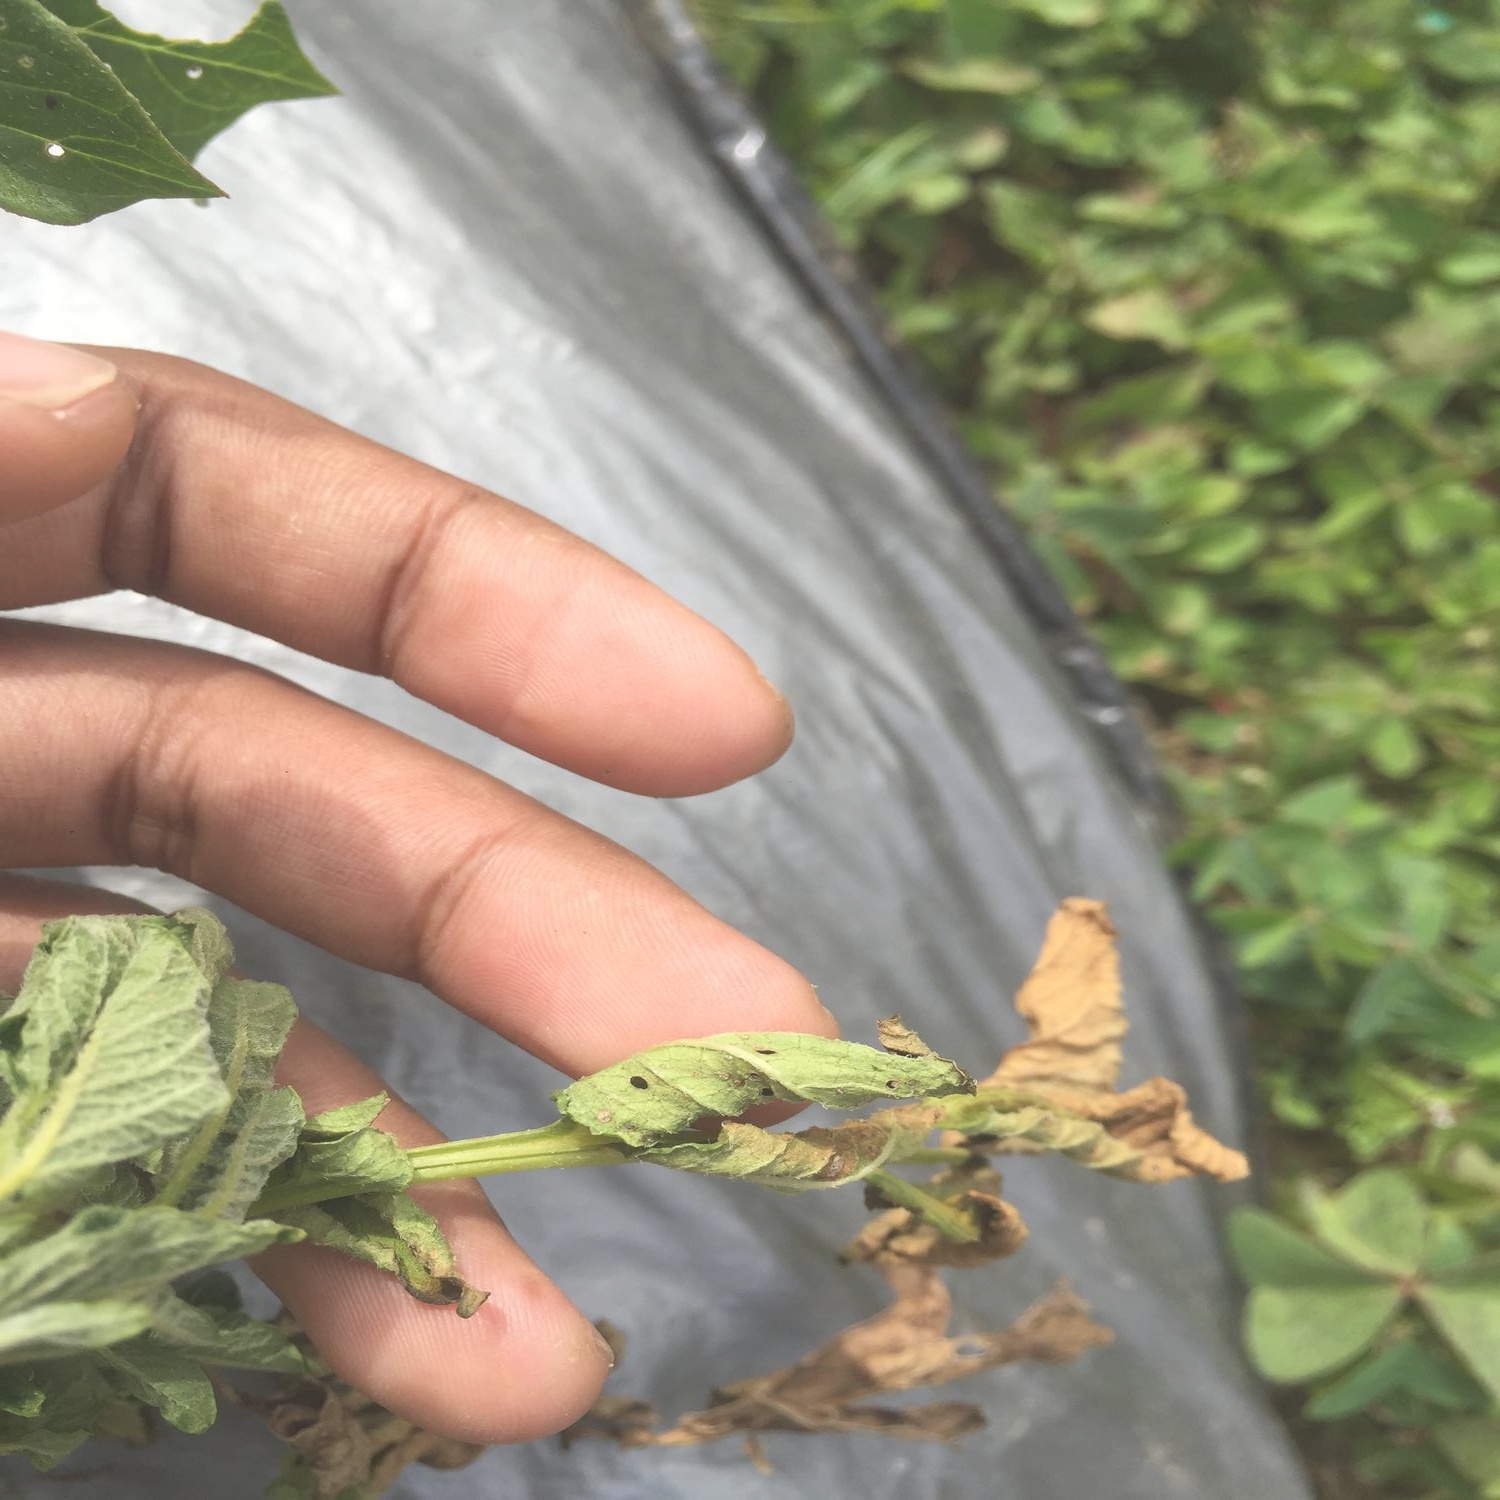
Etiqueta: Pudricion_Parda